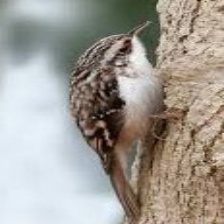
Species: BROWN CREPPER
Scientific name: CERTHIA AMERICANA